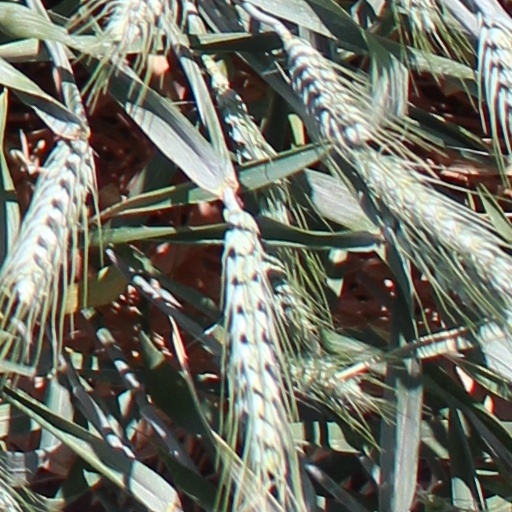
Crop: wheat